Brondi (company)

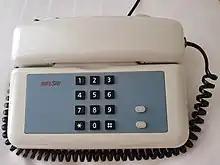
Sirio

In the beginning Brondi was specialized in landline telephones, it produced the first certified cordless telephone for the Italian market (in 1987 with Bronditel) and was the first company to invest in mobile phones in Italy in the 1990s.